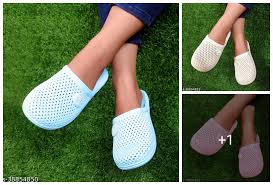
Label: Clog